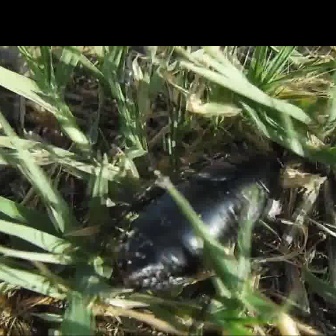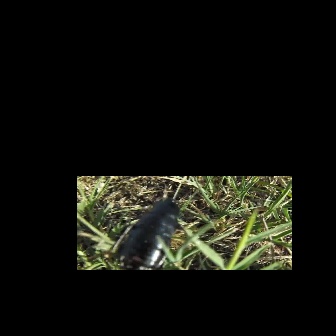
  Please identify the target specified by the bounding box [101,121,314,334] in the first image and locate it in the second image. Return the coordinates in [x_min,y_min,x_max,y_max] format.
Answer: [108,185,192,269]